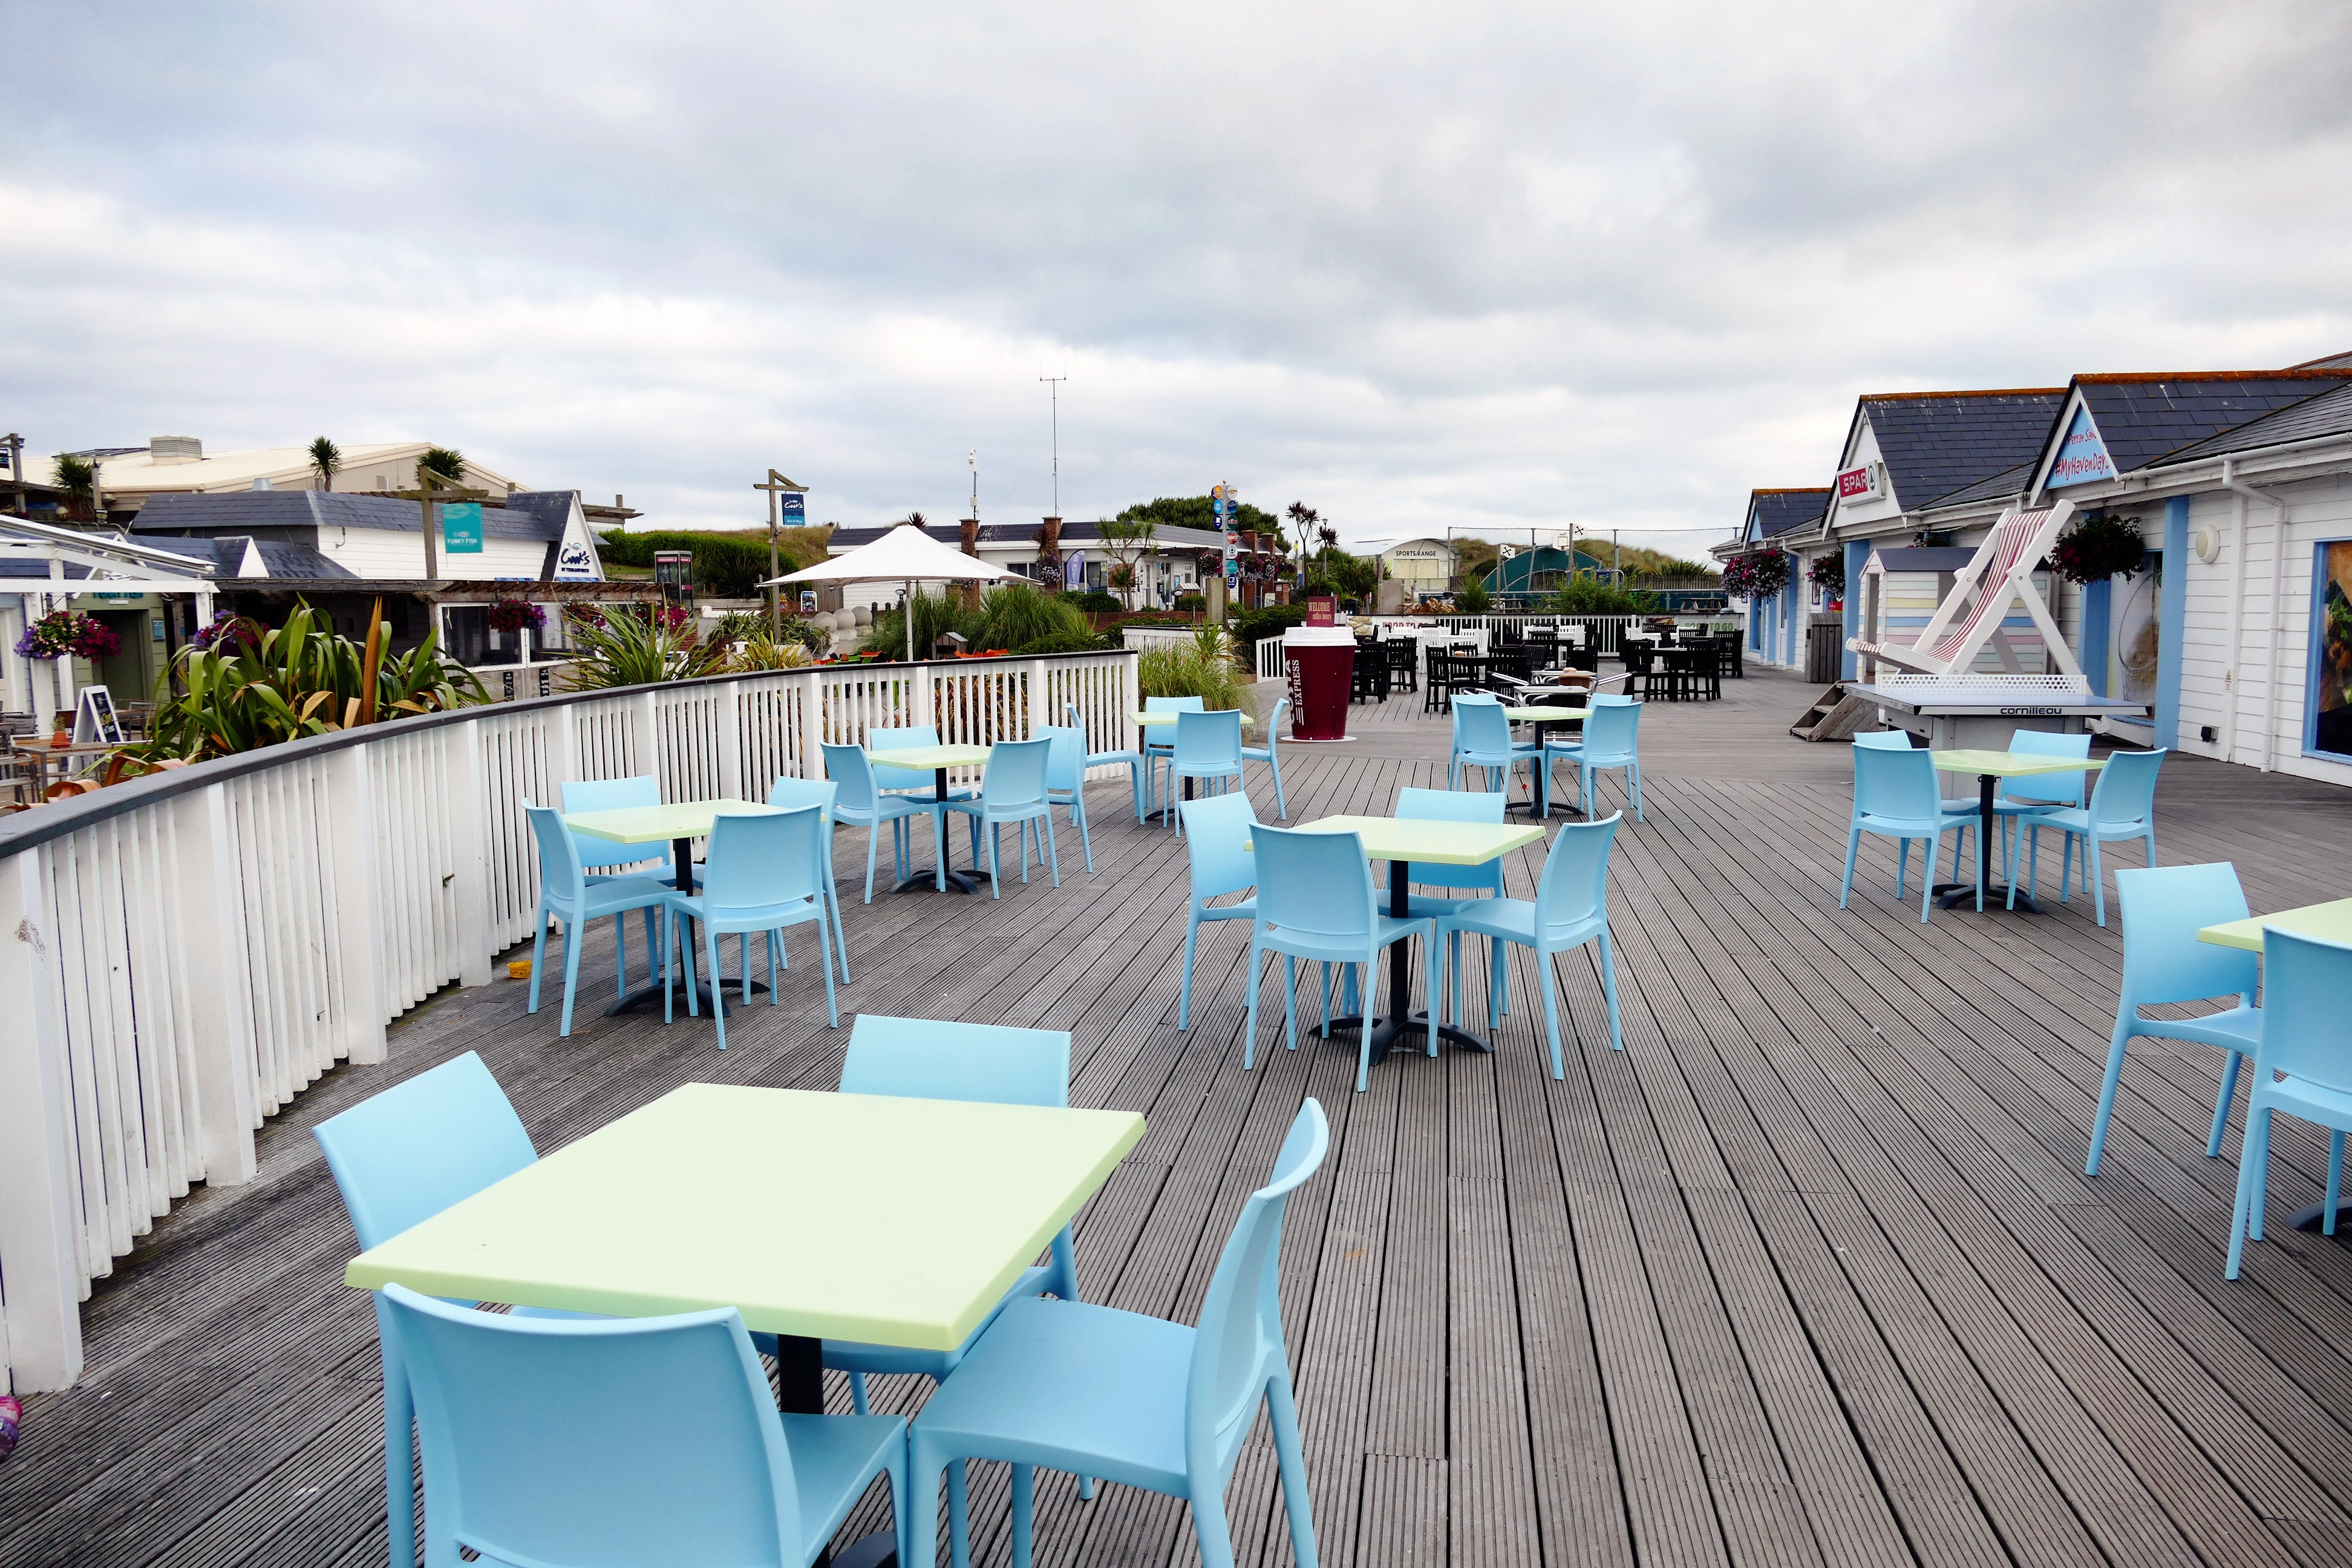
beach, landscape, sea, coast, ocean, dock, sky, wave, restaurant, coastal, country, summer, vacation, travel, coastline, color, holiday, leisure, outdoors, uk, north, resort, estate, attractive, cornwall, real estate, cornish, perranporth, perran, perran sands